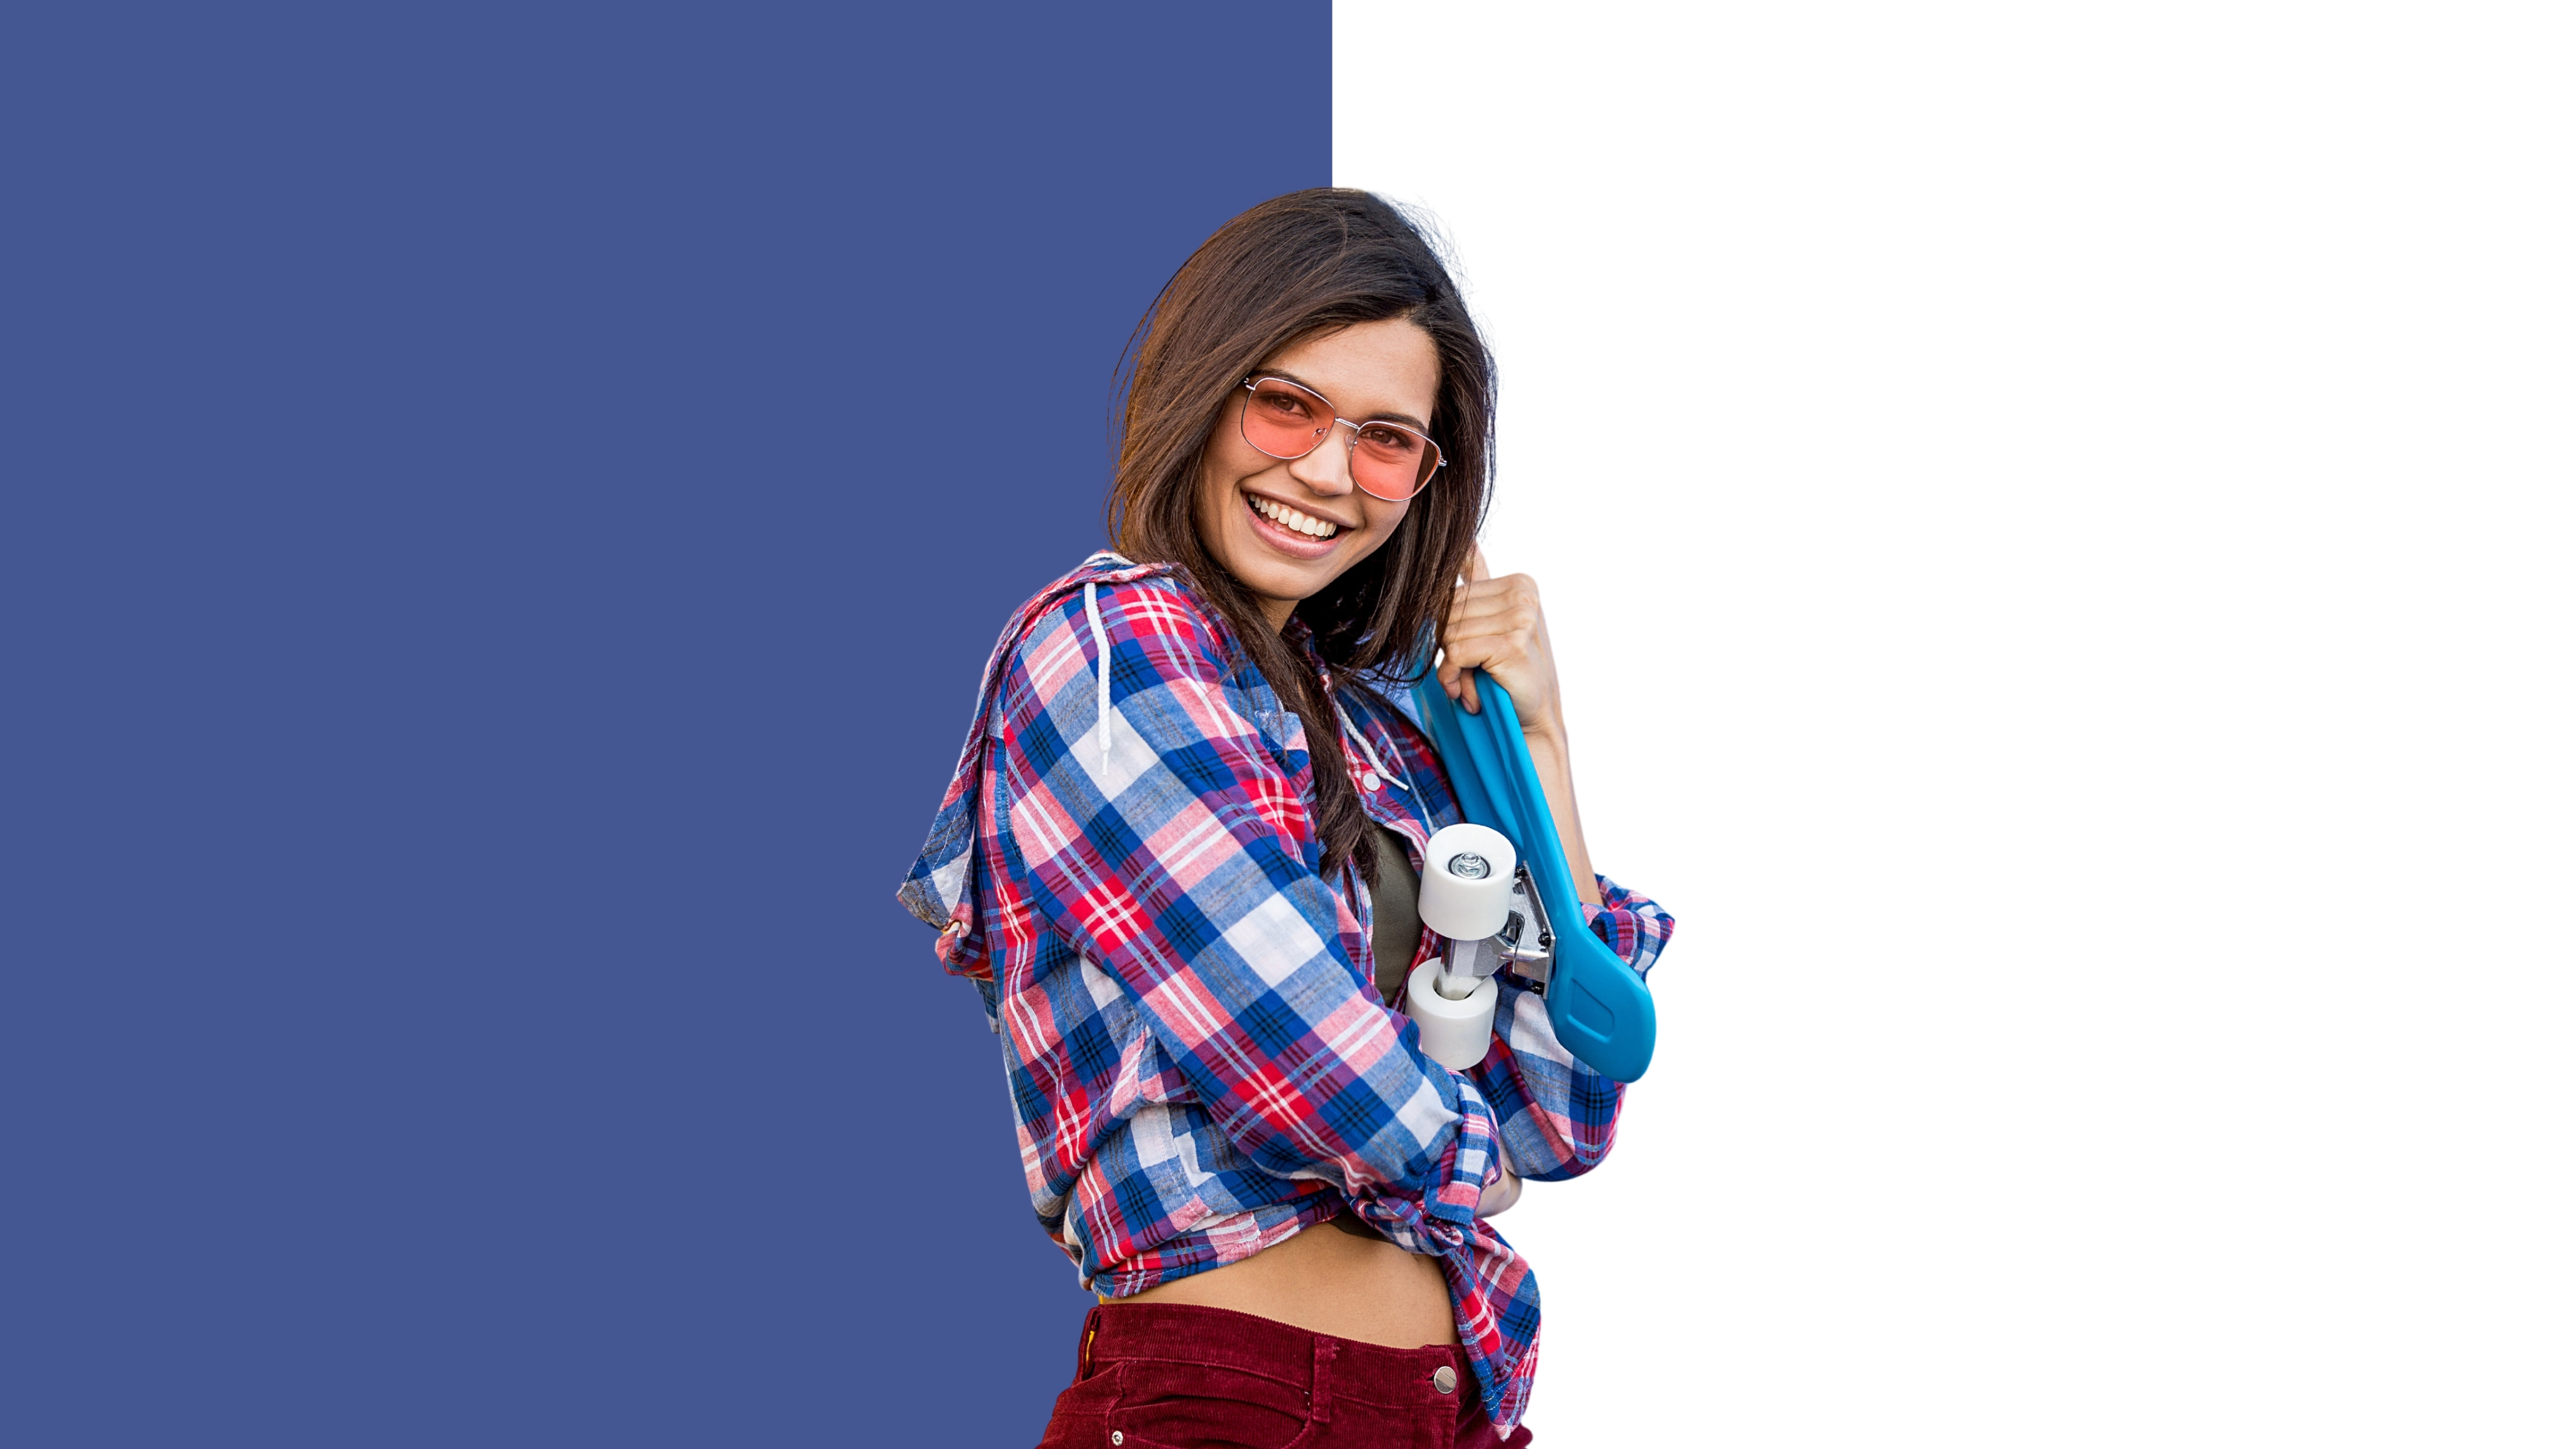
background remove, white background, background change, women, background, photo editing, face, smile, outerwear, arm, tartan, azure, fashion, flash photography, neck, sleeve, waist, street fashion, happy, gesture, collar, plaid, denim, magenta, blazer, elbow, t shirt, fashion design, electric blue, trunk, knee, pattern, fun, abdomen, brown hair, fashion accessory, fashion model, entertainment, sitting, bag, portrait photography, top, belt, costume, uniform, photo shoot